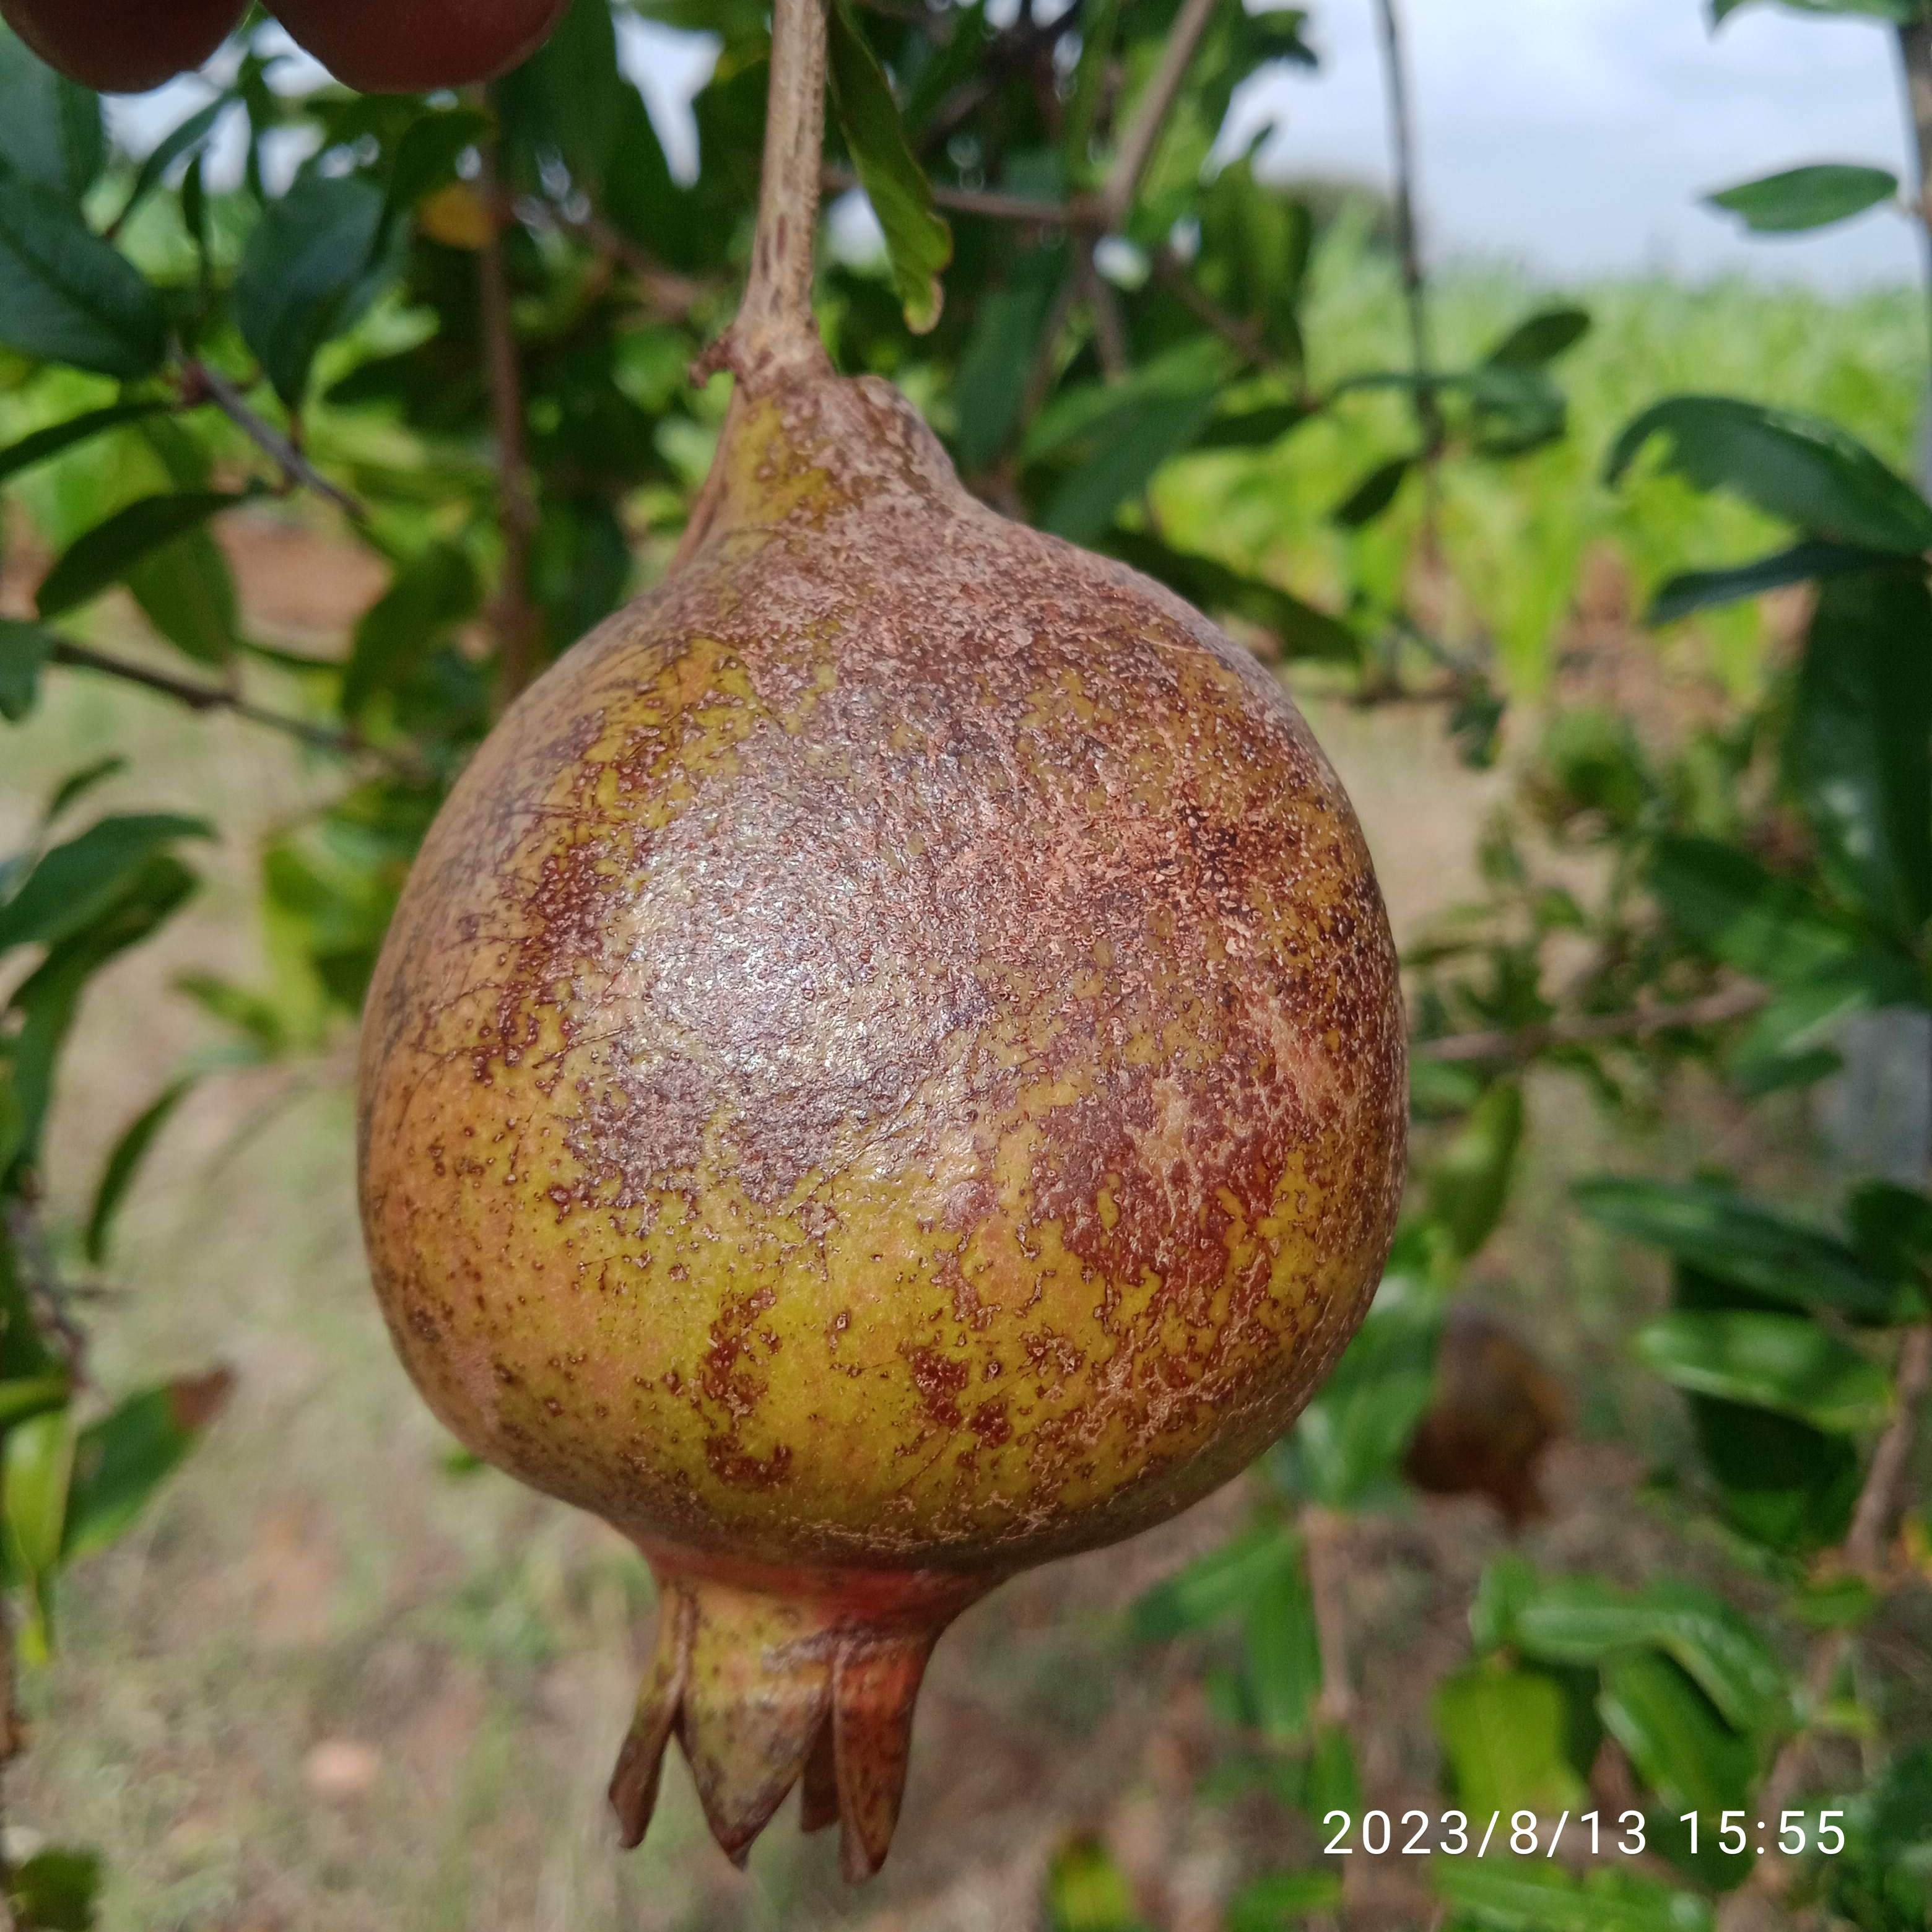
Label: Cercospora